Coco Lee

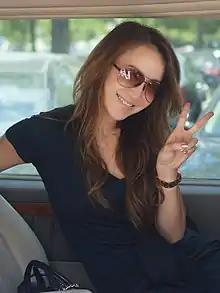
Lee in 2013

CoCo Lee (17 January 1975 – 5 July 2023) was a Chinese-American singer, songwriter, and actress. She is one of the best-selling artists in Asia and is widely regarded as a significant figure and a diva. Her career began in 1993 in Hong Kong, and she gained early fame in Taiwan through a series of successful albums, establishing herself as an icon. She released 18 studio albums, 2 live records, and 5 compilations.